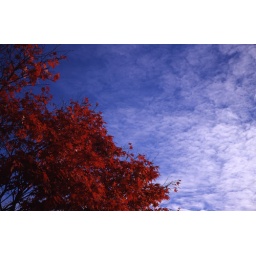
The tree in front of my work was quite amazingly red one day in the autumn, and the sky was amazingly blue.